Jamshidi needle

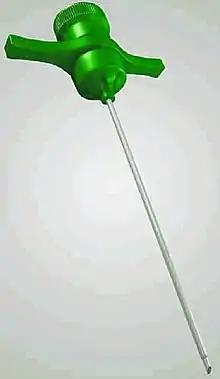
A disposable Jamshidi needle

The Jamshidi needle is a trephine needle for performing bone marrow biopsy, whereby a cylindrical sample of tissue, a core biopsy specimen, is obtained. It is a cylindrical needle with a tapered cutting tip. The tapered end reduces the potential of crush artifact. It is the most commonly used needle for performing bone marrow biopsies. The device is named for its inventor Khosrow Jamshidi who is an Iranian physician.